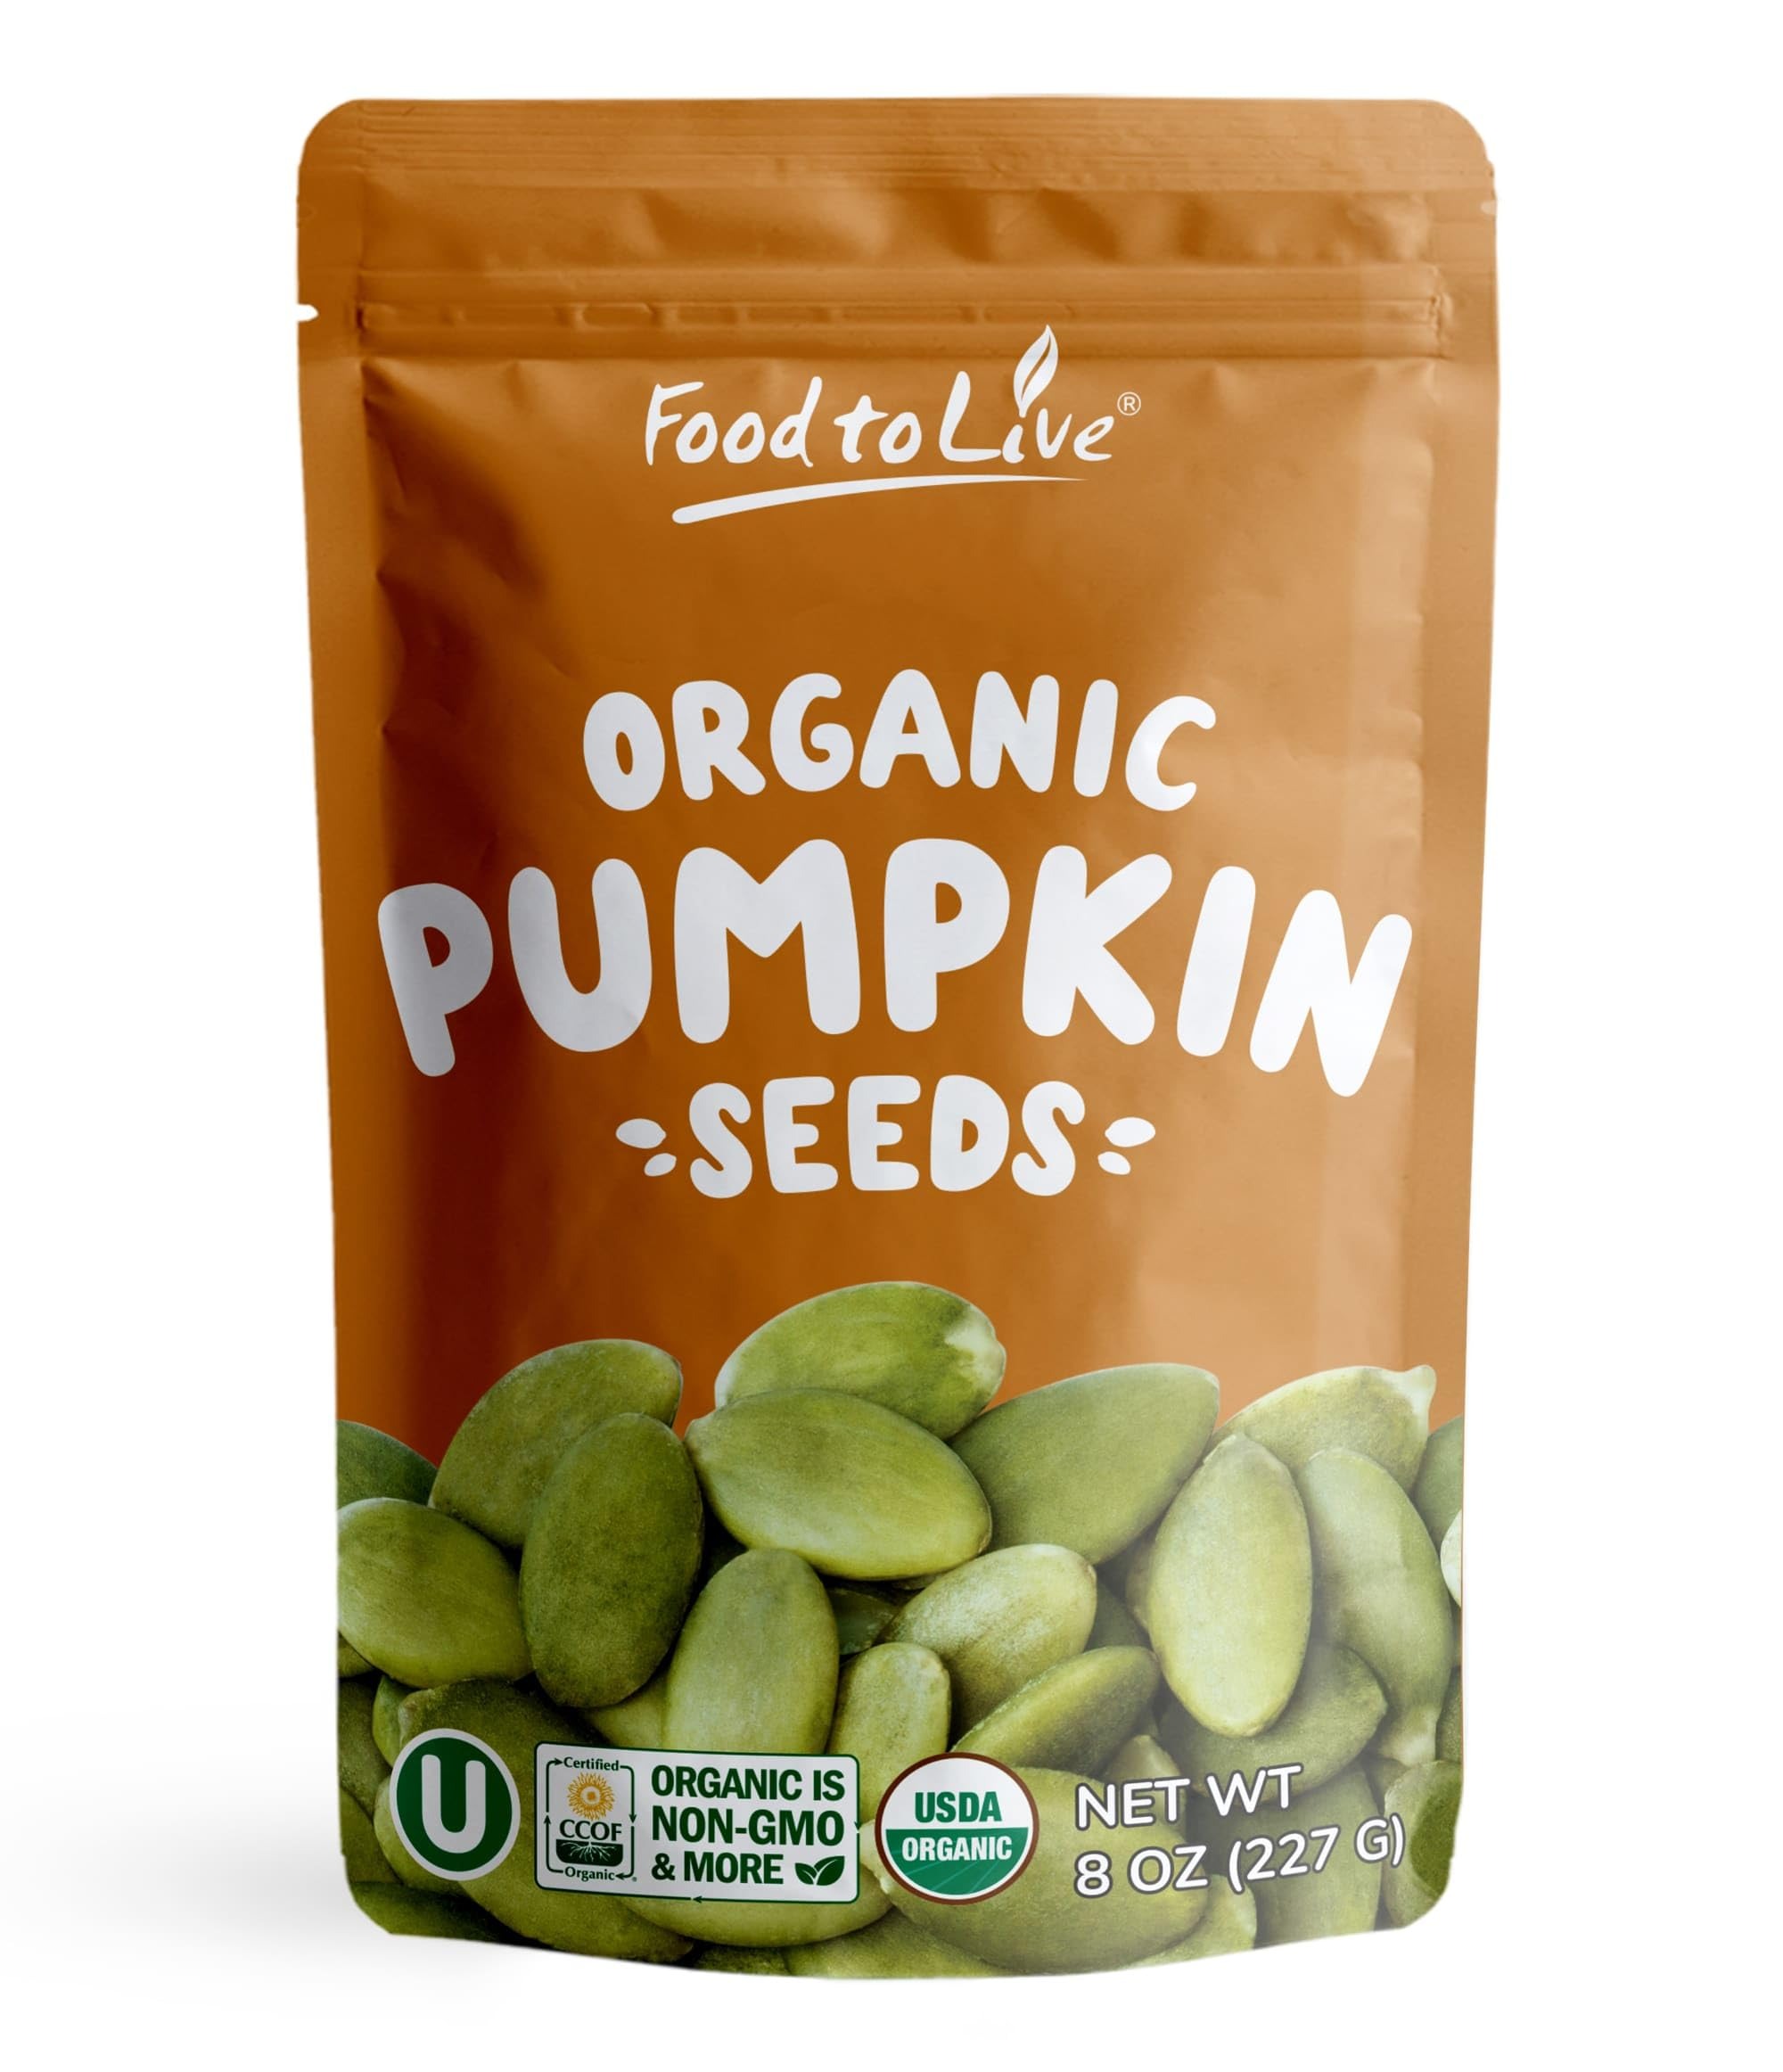
Item Name: Food to Live Organic Sprouted Pumpkin Seeds, 8 Ounces Non-GMO, Raw Kernels, No Shell, Unsalted, No Oil, Vegan Kosher, Bulk. Keto Snack. High in Protein, Omega Fats. Topping for Salads, Oats, Yogurt
Bullet Point 1: ✔️ DIFFERENT USES: Organic Pumpkin Seeds can be eaten raw or roasted and added to salads or baked goods.
Bullet Point 2: ✔️ ORGANIC PRODUCT: Food To Live Organic Pumpkin Seeds are kosher, non-GMO and free of gluten and toxins.
Bullet Point 3: ✔️ PROTEIN-RICH PLANT FOOD: A cup of Organic Pumpkin Seeds has 33 g of protein.
Product Description: Organic Sprouted Pumpkin Seeds are covered with shell of beige color. A color or kernels may vary from marsh-green to brown depending on the type of pumpkin. <br><br>Organic Sprouted Pumpkin Seeds contains a lot of vitamins and minerals, such as: <br><br>-B, A, E and K vitamins; <br>-Zink, Iron, Phosphorus, Magnesium; <br>-and others. <br><br><br>How to store <br><br>You should give preference to shelled seeds, the reason is that the shell protects kernel against dirt and sunlight. The seeds should be dry and free of mold. <br><br>The best way to store Organic Pumpkin Seeds is to store them in the refrigerator in a closed container. Long storage leads to the appearance of bitter taste and rancid smell
Value: 8.0
Unit: Ounce

Price: 12.27